Millennium product

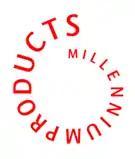
Design Council logo given to products awarded Millennium Product status

The Millennium Product status was awarded by the Design Council to British products and companies which show "imagination, ingenuity and inspiration" as well as "innovation, creativity and design".